Duna language

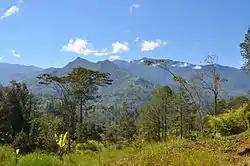
Papua New Guinea Highlands

The Duna are grouped in clans and parishes. Each member shares extensive responsibilities, requiring a substantial social effort for the group. Before the first direct contact with Europeans in the 1930s, their culture maintained a strict separation of males and females. Early on, boys were separately raised and trained into manhood. Other significant themes of pre-contact life included ordered warfare, courting and the potency of ritual sacrifice. Since the establishment of a government station in the 1950s by Australia, the customs and traditions have undergone some significant changes, for instance community schooling etc.